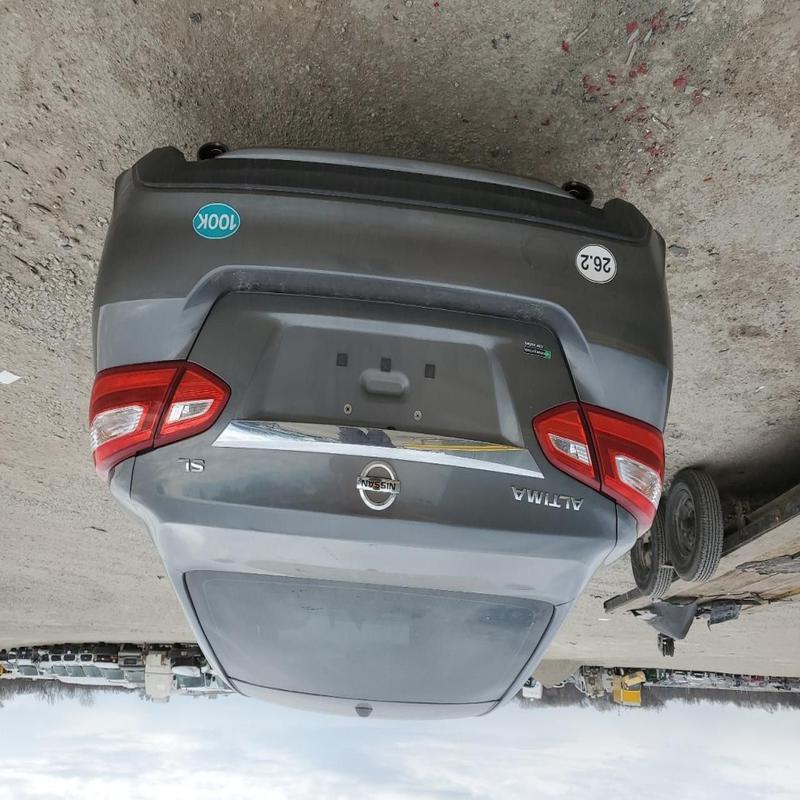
Aucun dommage détecté.
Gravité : aucun